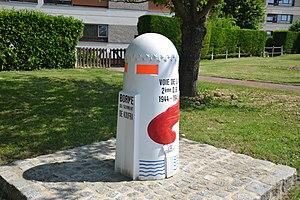
Bornes de la Liberty Road, sur le trajet de la 2ème DB, après le débarquement à Utah Beach